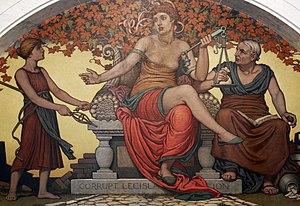
La corruption est la perversion ou le détournement d'un processus ou d'une interaction avec une ou plusieurs personnes dans le dessein, pour le corrupteur, d'obtenir des avantages ou des prérogatives particulières ou, pour le corrompu, d'obtenir une rétribution en échange de sa complaisance. Elle conduit en général à l'enrichissement personnel du corrompu ou à l'enrichissement de l'organisation corruptrice. Il s'agit d'une pratique qui peut être tenue pour illicite selon le domaine considéré mais dont le propre est justement d'agir de manière à la rendre impossible à déceler ou à dénoncer.